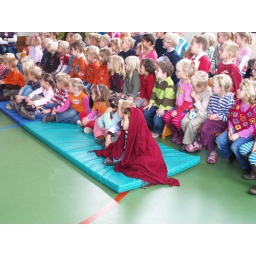
&amp;quot;Sita en de Lapjesgeit&amp;quot; door theater Valentijn.Basisschool De Wijngaard in Zwartsluis.